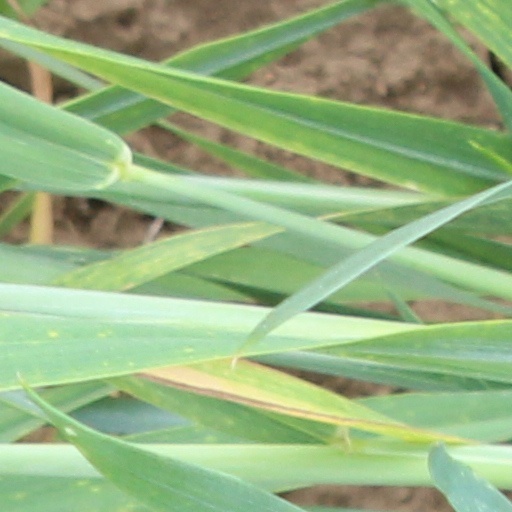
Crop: wheat